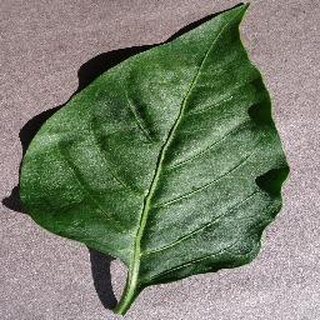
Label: healthy_bell_pepper